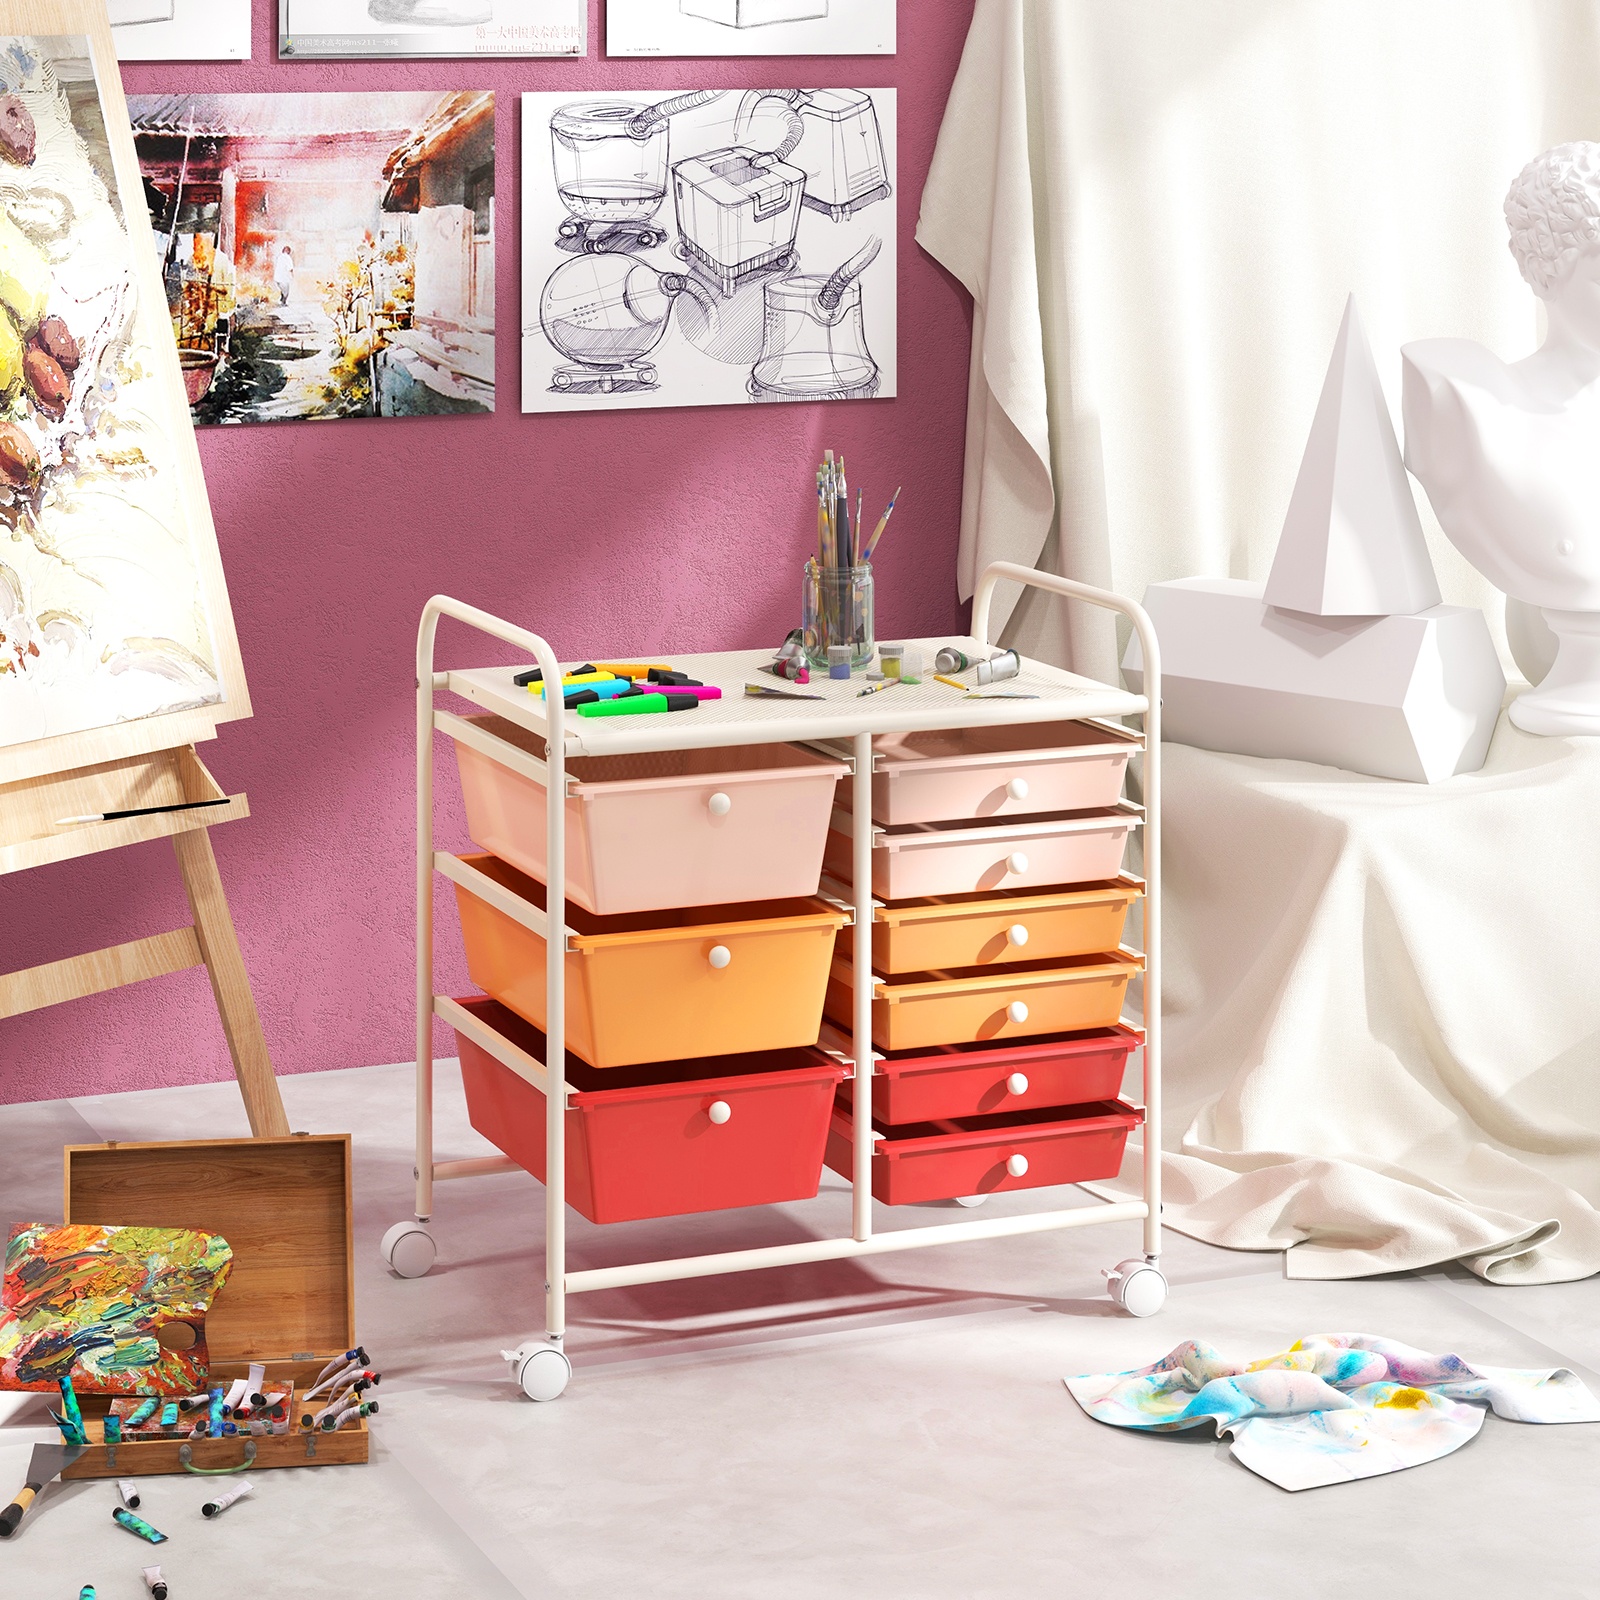
9-Drawer Rolling Storage Cart Tools Scrapbook Paper Organizer-Red
It‚Äôs ideal for papers, tools, accessories, crafting, books for home and or office. All in all, it‚Äôs here to help you organize and classify your storage needs. Metal tubes with chrome finish make the whole cart sturdy as well as Enduring. Also, the easy-to-grab handles and 4 casters are integrated for an eased overall operation for this lightweight cart. 2 of the wheels contain mechanical lock system when it‚Äôs required to keep them stationary. Have this practical storage cart to yourself at your home or office, garage or anywhere where you feel the need of organizing and storing items. It‚Äôs available right away! Bullet Points9 Drawers with Sufficient Storage Space: The rolling storage cart consists of 3 big drawers and 6 small drawers. They all provide ample storage space for your various items to keep them organized as well. The small round handle adds convenience in the drawers‚Äô operation. Versatile Function: With numerous drawers of two different sizes, the cart provides a lot of space and can be used in office, home, living room, entryway, bathroom, school, garage and more. All it does is to play a practical role in an organized and neat storage. Selected Metal Frame and Lightweight: The main frame of this drawer storage cart is constructed of premium metal and further coated with chrome for a smooth finish. This 9-drawer rolling cart is designed to be service enduring and is resilient to deformation. Flexibility and Mobility: Four universal wheels for an ease in moving it around. Besides, the assembly process is easier with essential accessories and detailed manual provided. For stability and to keep it stationary, two of the casters are equipped with brakes. Beautiful Decoration: In addition to its practical side, the boxes give it beautiful look and turn it into an elegant for your space. Moreover, different colored drawers come handy to classify the placement of your items. Specifications: Colour: Black, Transparent, Macaron, Pink, White Material: Metal + PP Overall size: 63 x 37 x 63 cm (L x W x H) Countertop Weight Capacity: 10 kg Each Small Drawer Weight Capacity: 1 kg Each Large Drawer Weight Capacity: 1.5 kg Diameter of wheel: 4 cm Package Include: 1 x 9-drawer Rolling Cart 1 x Instruction Manual Box QTY: 1(May vary by batch)
Brand: Affordable Furniture
Category: Furniture > Carts & Islands > Carts